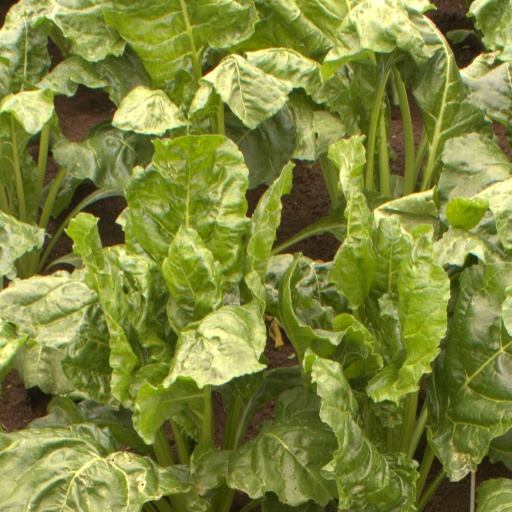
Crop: sugar beet